Artificio de Juanelo

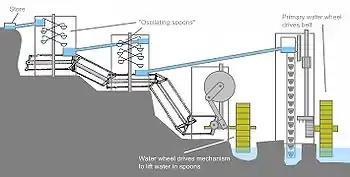
Ladislao Reti believes the Artificio de Juanelo comprised a number of interconnected systems driven by two water wheels

The ("Gianello's artifice") was the name of two devices built in Toledo in the 16th century by Juanelo Turriano. They were designed to supply the city with a source of readily available water by lifting it from the Tagus river to the Alcázar. Now in ruins, the precise details of the operation of the devices are unknown, but at the time they were considered engineering wonders.